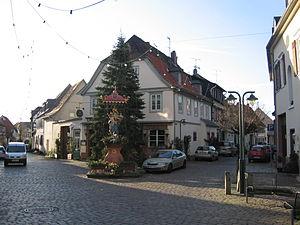
Hochheim am Main est une municipalité allemande située dans le land de la Hesse et l'arrondissement de Main-Taunus. C’est une ville du Rheingau, elle est connue pour ses cultures de vigne.